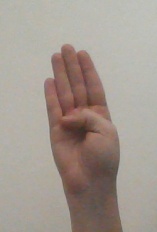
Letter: kaaf